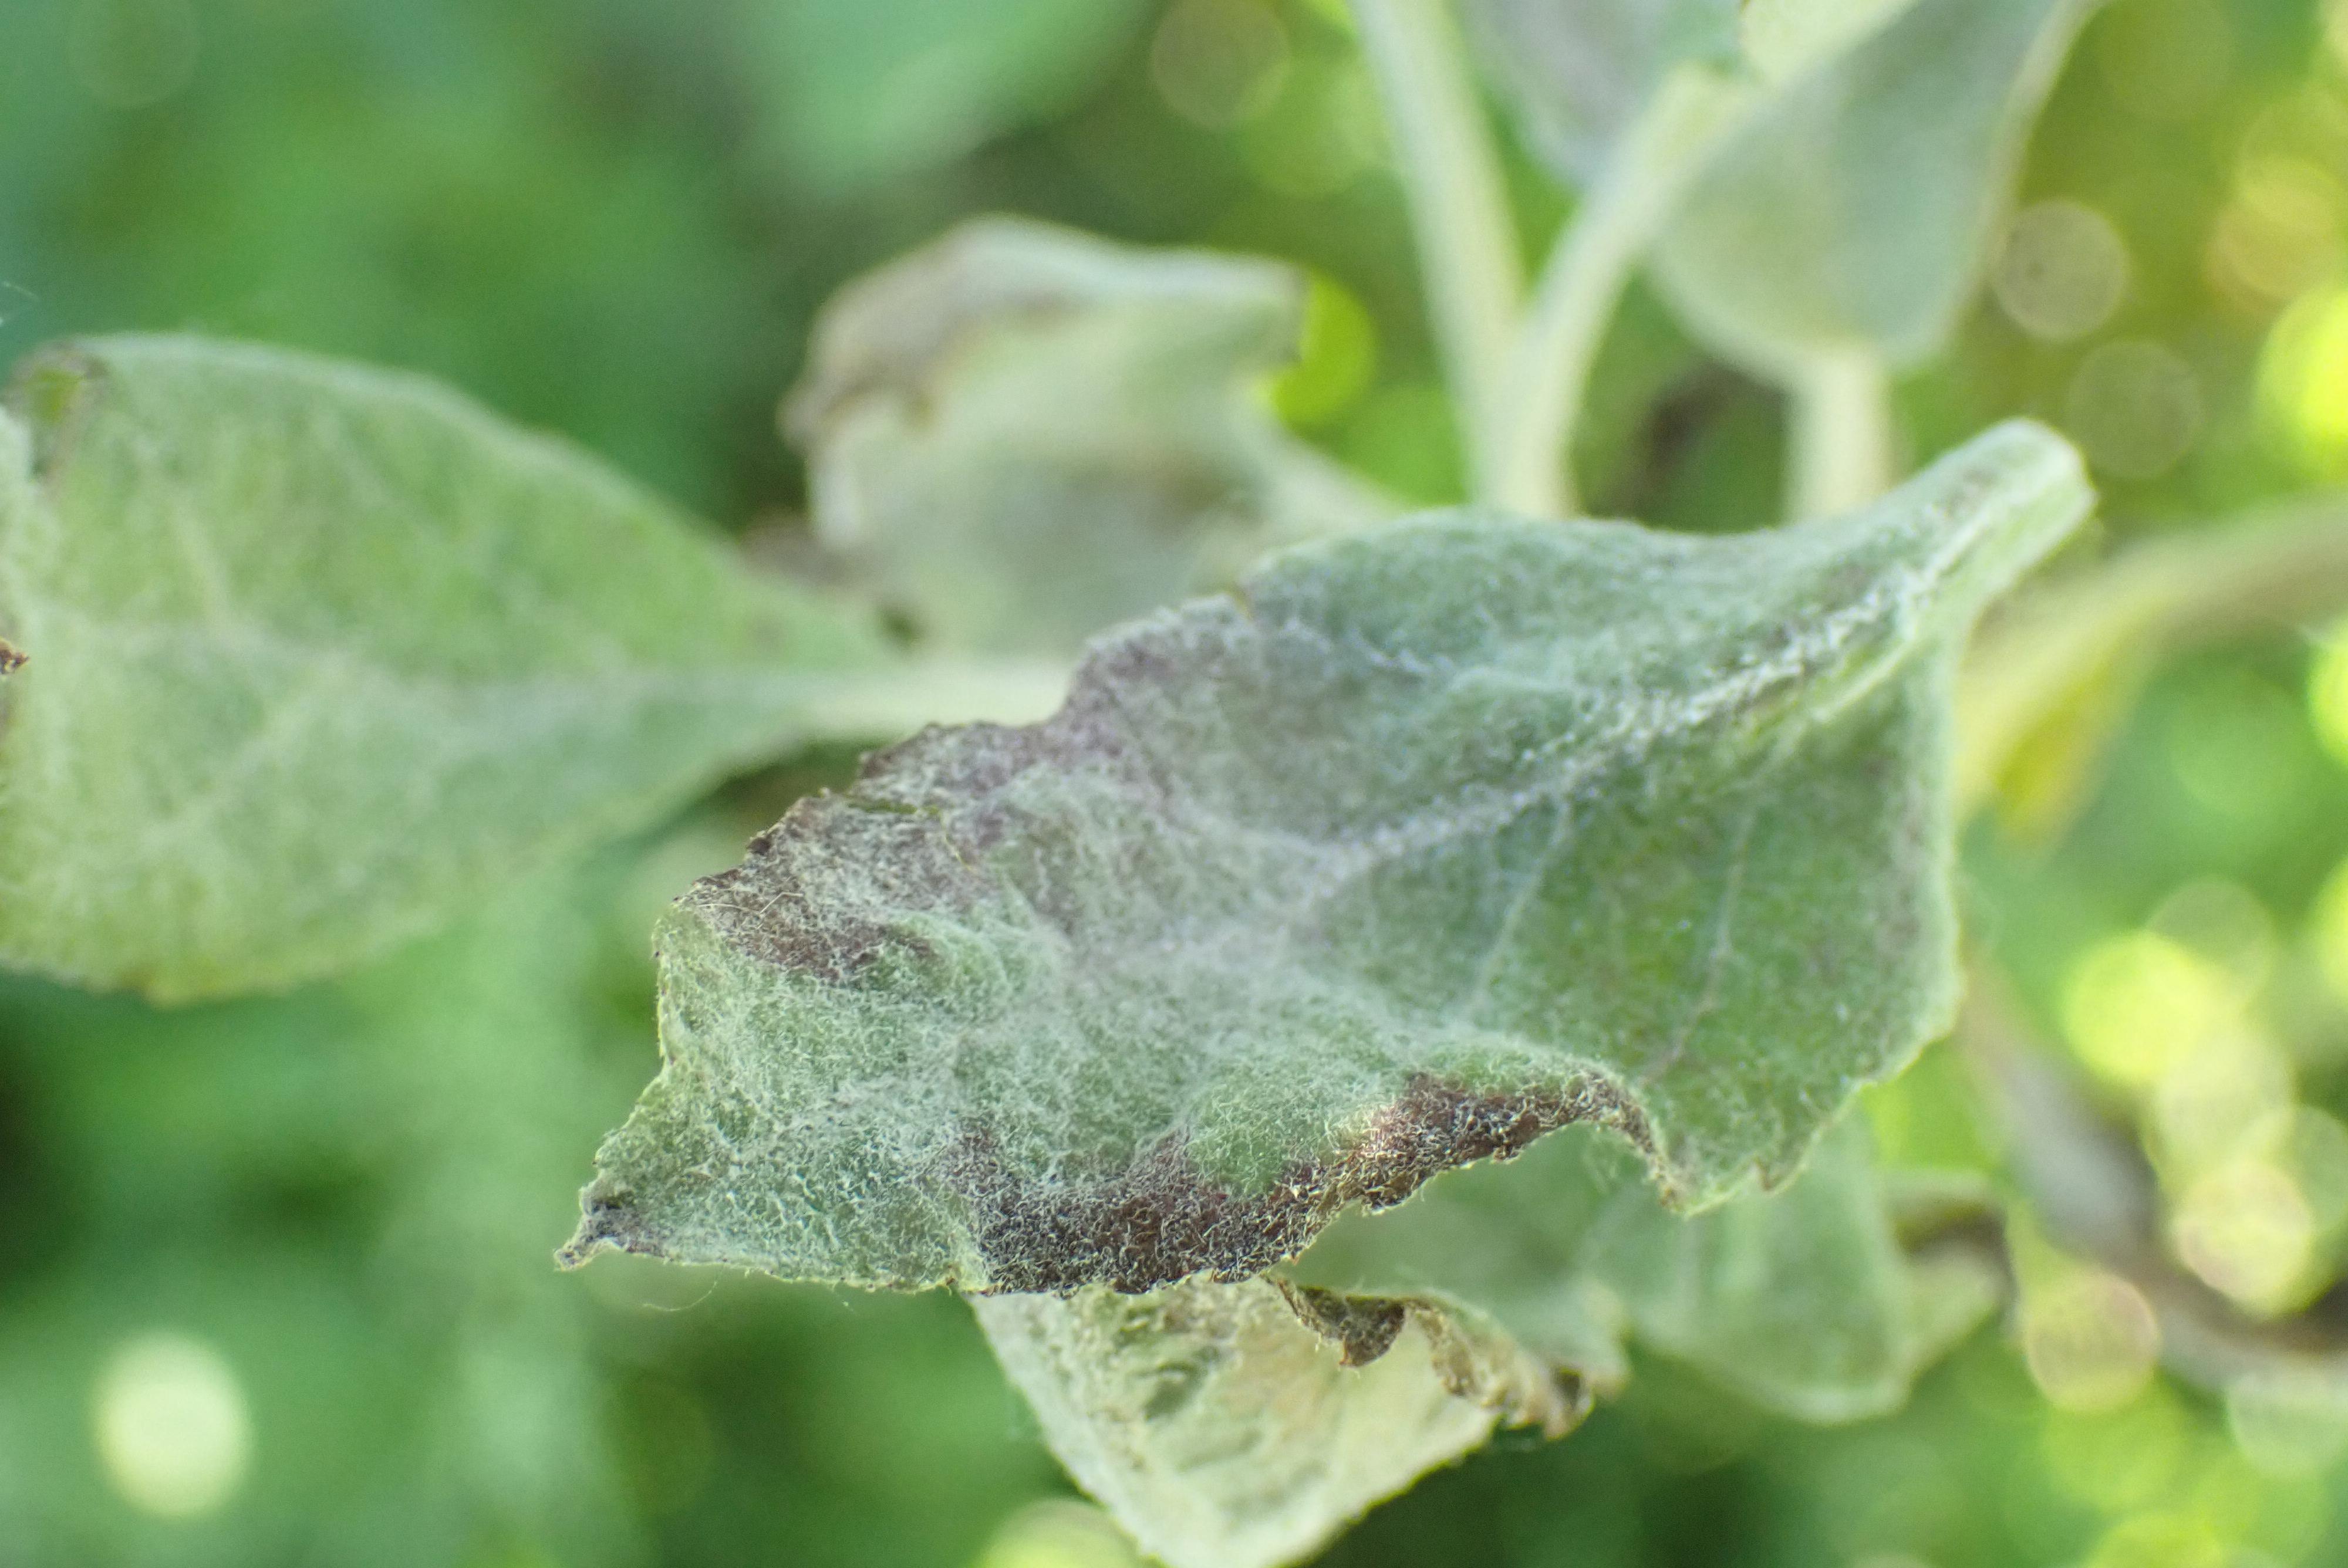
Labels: powdery_mildew